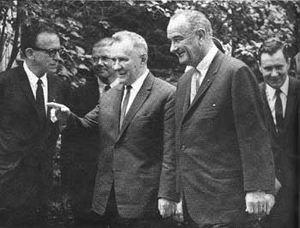
1967 est une année commune commençant un dimanche.